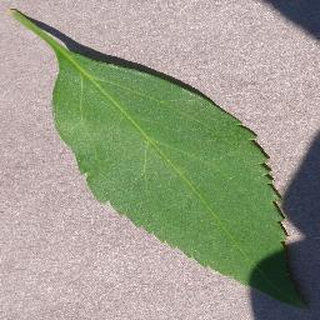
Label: healthy_cherry